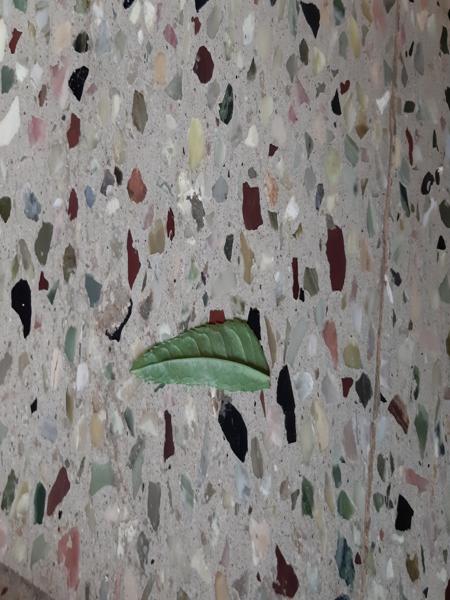
Plant: Marigold